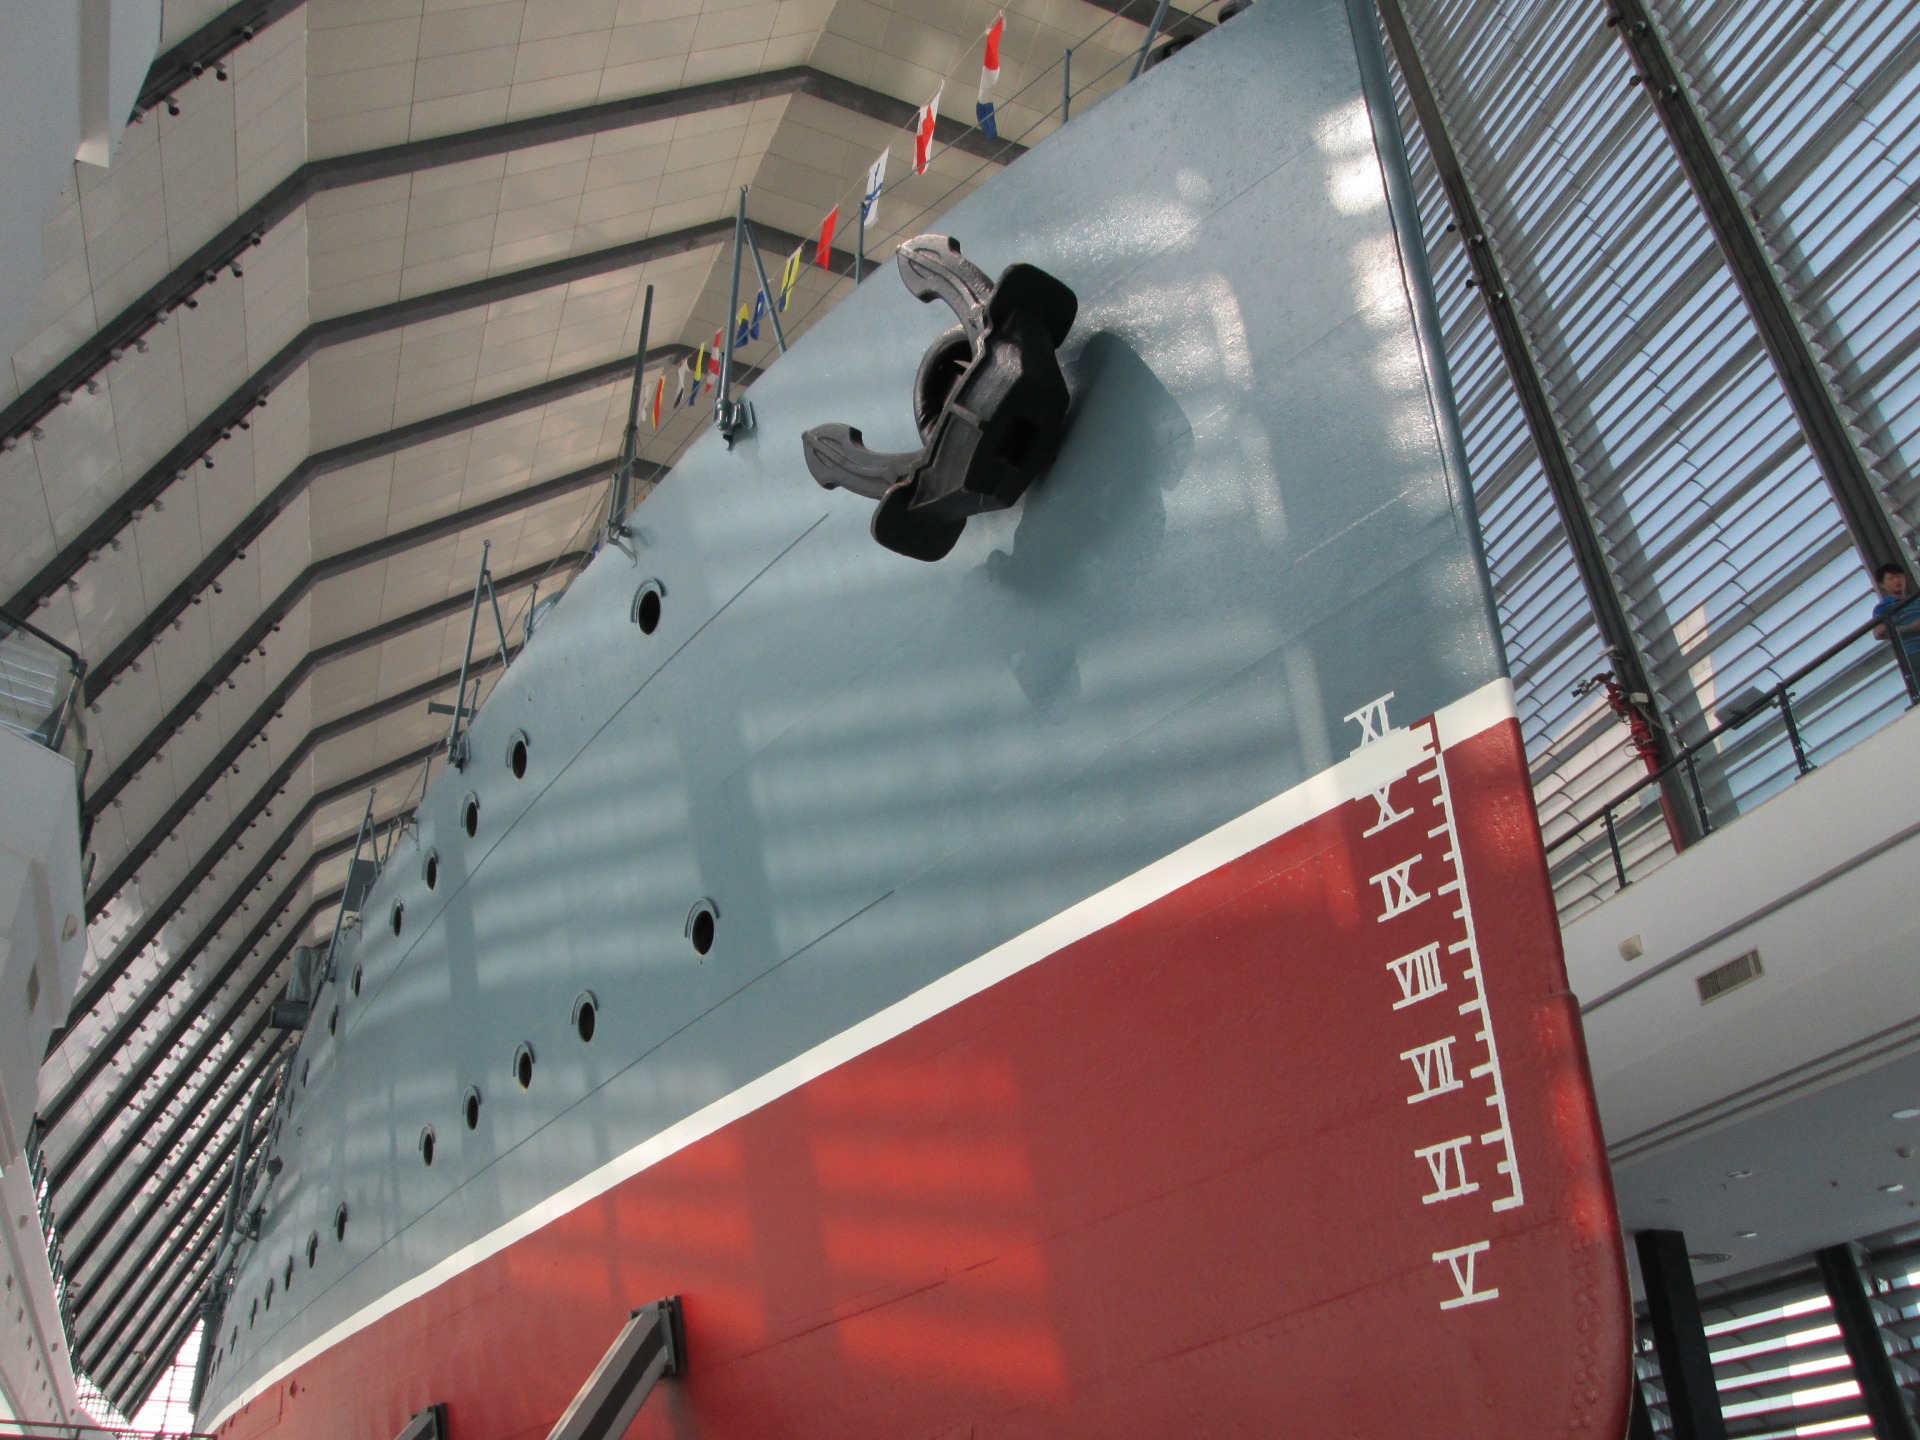
roof, transport, vehicle, museum, warships, the zhong shan gunboat